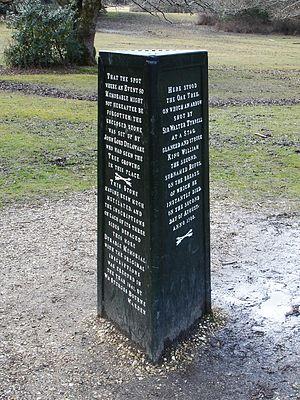
La Burlesque Équipée du cycliste est un roman de jeunesse de H. G. Wells, relatant une randonnée cycliste dans le sud de l'Angleterre durant le mois d'août 1895, dans une veine humoristique comparable à celle de Trois hommes dans un bateau de Jerome K. Jerome. Il est publié en 1896 par J. M. Dent & Co.
Le parc national New Forest est un parc national et une zone du sud de l'Angleterre, composée principalement de pâturages, de landes et de forêt primaire.
Guillaume II d'Angleterre, dit Guillaume le Roux, est roi d'Angleterre de 1087 à 1100 en succédant à son père Guillaume le Conquérant. Son règne est surtout marqué par l'opposition avec son frère aîné Robert Courteheuse, le duc de Normandie, les deux hommes se disputant le contrôle de l'Angleterre et de la Normandie. En 1096, à la faveur du départ de son frère pour la première croisade, Guillaume le Roux parvient à étendre sa domination sur le duché de Normandie, mais sa mort accidentelle quatre ans plus tard interrompt précocement la réunion de ces deux États.